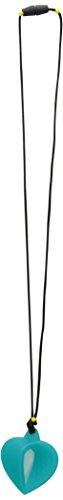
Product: KidKusion Gummi Teething Necklace Heart, Turquoise
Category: Baby Products | Baby Care | Pacifiers, Teethers & Teething Relief | Teethers
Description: Break-away clasps.
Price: $4.99